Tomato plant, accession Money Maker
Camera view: vertical (180 deg); turntable rotation: 210 degrees
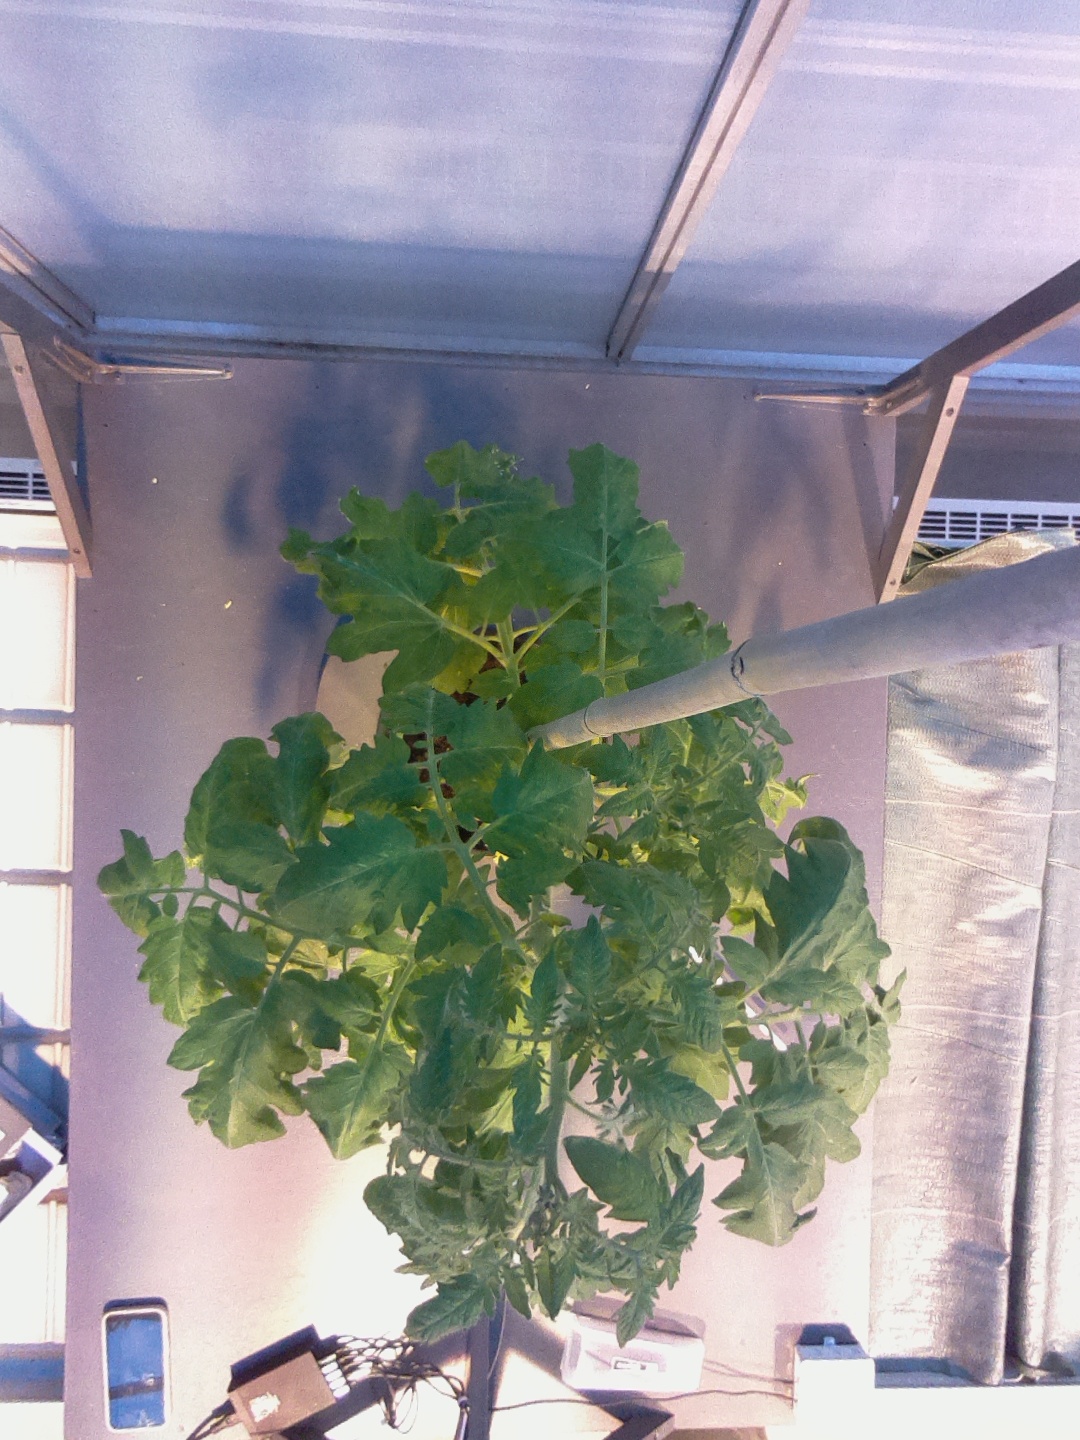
BBCH growth stage 63: 30%-40% of flowers open